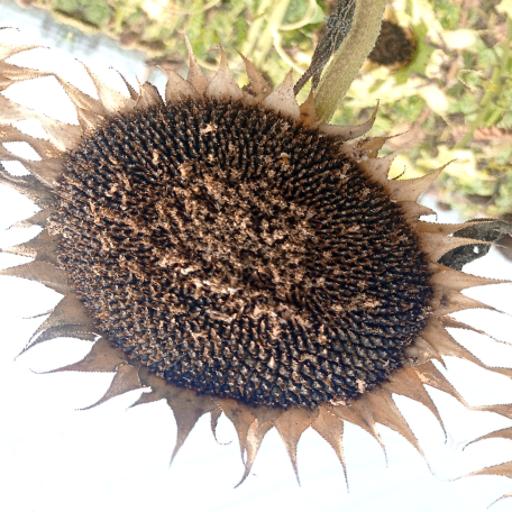
Label: Gray_mold